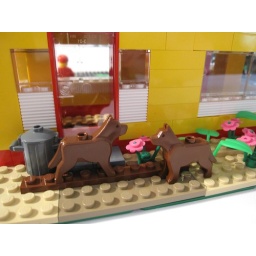
Dogs wait by the kitchen door for scraps.